Corazón guerrero

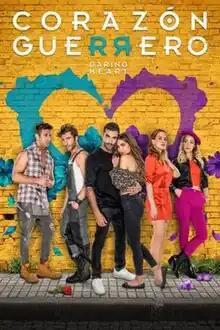

Corazón guerrero (English title: "Daring Heart") is a Mexican telenovela that aired on Las Estrellas from 28 March 2022 to 9 September 2022. The series is produced by Salvador Mejía for TelevisaUnivision. It is an adaptation of the Argentine telenovela "Valientes", and stars Alejandra Espinoza and Gonzalo García Vivanco.